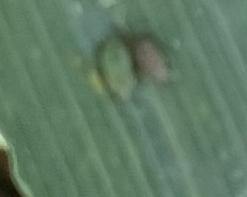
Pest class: english_grain_aphid